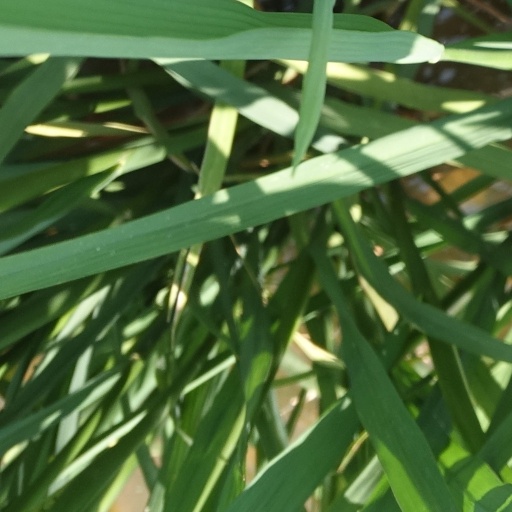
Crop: rice